Samuel Moore (Quaker leader)

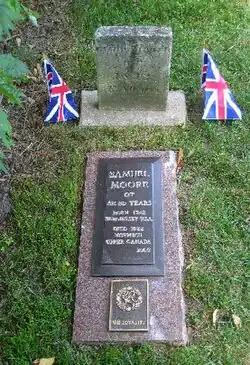
Old and new gravemarkers for Samuel Moore in the Quaker Burying Ground, Norwich, Ontario

Samuel Moore (1742–1822) is notable as a leader in the early establishment of the Religious Society of Friends (Quakers) in Maritime Canada, and as the progenitor of a number of civic, religious and political leaders in both Canada and the United States.